Struncheon Hill Lock

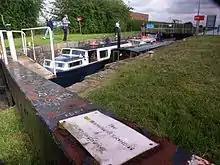
A full lock, thanks to the Bethells Bridge Boat Club

Struncheon Hill Lock was built as a later addition to the Driffield Navigation in the East Riding of Yorkshire, England. It improved access to the next section of water during low tide conditions where the navigation meets the tidal River Hull. It is sometimes known as "Top Hill Low", which is the name of the large pumping station located there.